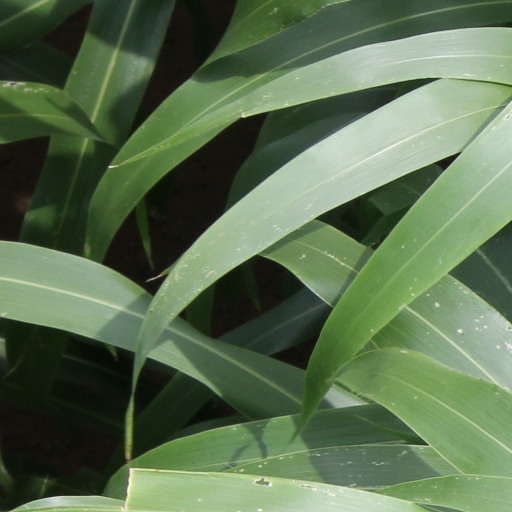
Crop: sorghum